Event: Nepal Earthquake
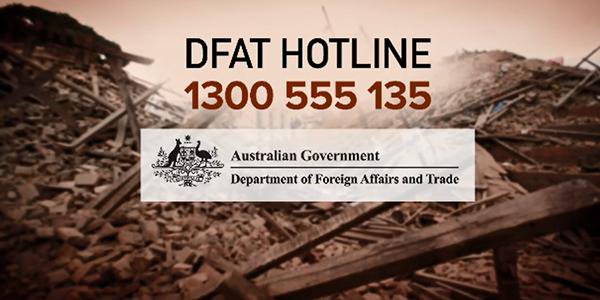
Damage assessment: damage